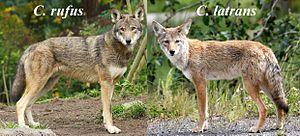
Le Loup rouge ou Loup roux est un Canidé en danger critique d'extinction. Il doit son nom à la couleur de son pelage et vit en Amérique du Nord. Il subsiste des doutes sur ses origines et le Loup rouge est tantôt considéré comme une espèce à part entière, tantôt comme une sous-espèce du Loup gris, parfois seulement comme un hybride entre le Loup gris et le Coyote.